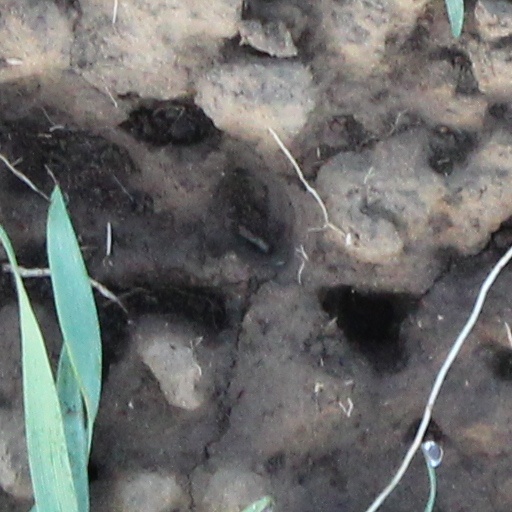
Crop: wheat